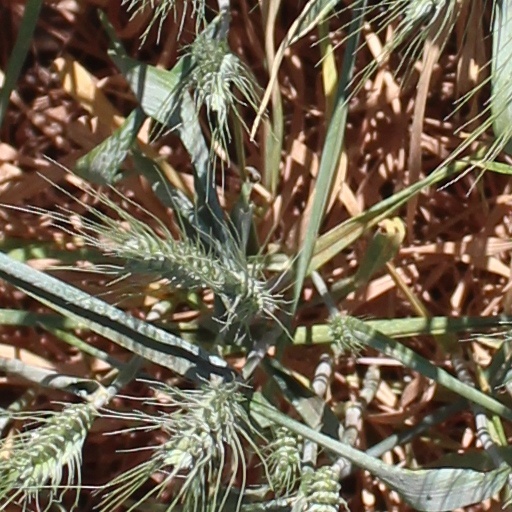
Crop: wheat